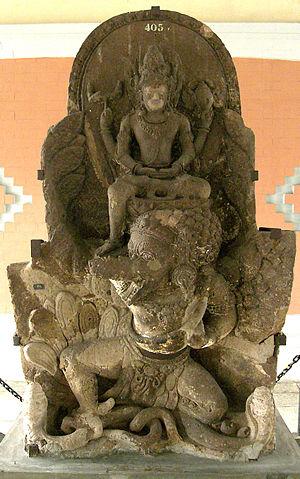
Le Kahuripan était un royaume javanais situé dans le Java oriental. Sa capitale, Kahuripan, était située dans l'estuaire du fleuve Brantas entre les actuelles Surabaya et Pasuruan.
Le temple de Belahan se trouve dans le village de Wonosonyo, dans le kabupaten de Pasuruan, dans la province de Java oriental en Indonésie. Il est situé dans la région du mont Penanggungan.
L'histoire de Bali couvre une période s'étendant du Paléolithique à nos jours. Elle est nécessairement liée à celle des îles voisines et plus généralement, de l'archipel indonésien. En particulier, Bali a une histoire commune avec l'Est de Java au moins à partir du XIᵉ siècle, avec l'avènement du roi Airlangga dont le père, le prince Udayana, était balinais, jusqu'à 1770, date à laquelle le dernier prince de Blambangan, vassal des rois balinais, se convertit à l'islam sous la pression des Hollandais de la VOC, qui souhaitait soustraire l'est de Java à l'influence balinaise.
Airlangga est un roi javanais qui règne de 1019 à 1045 sur Kahuripan.